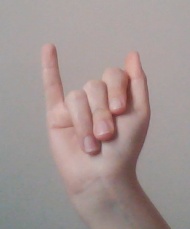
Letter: meem